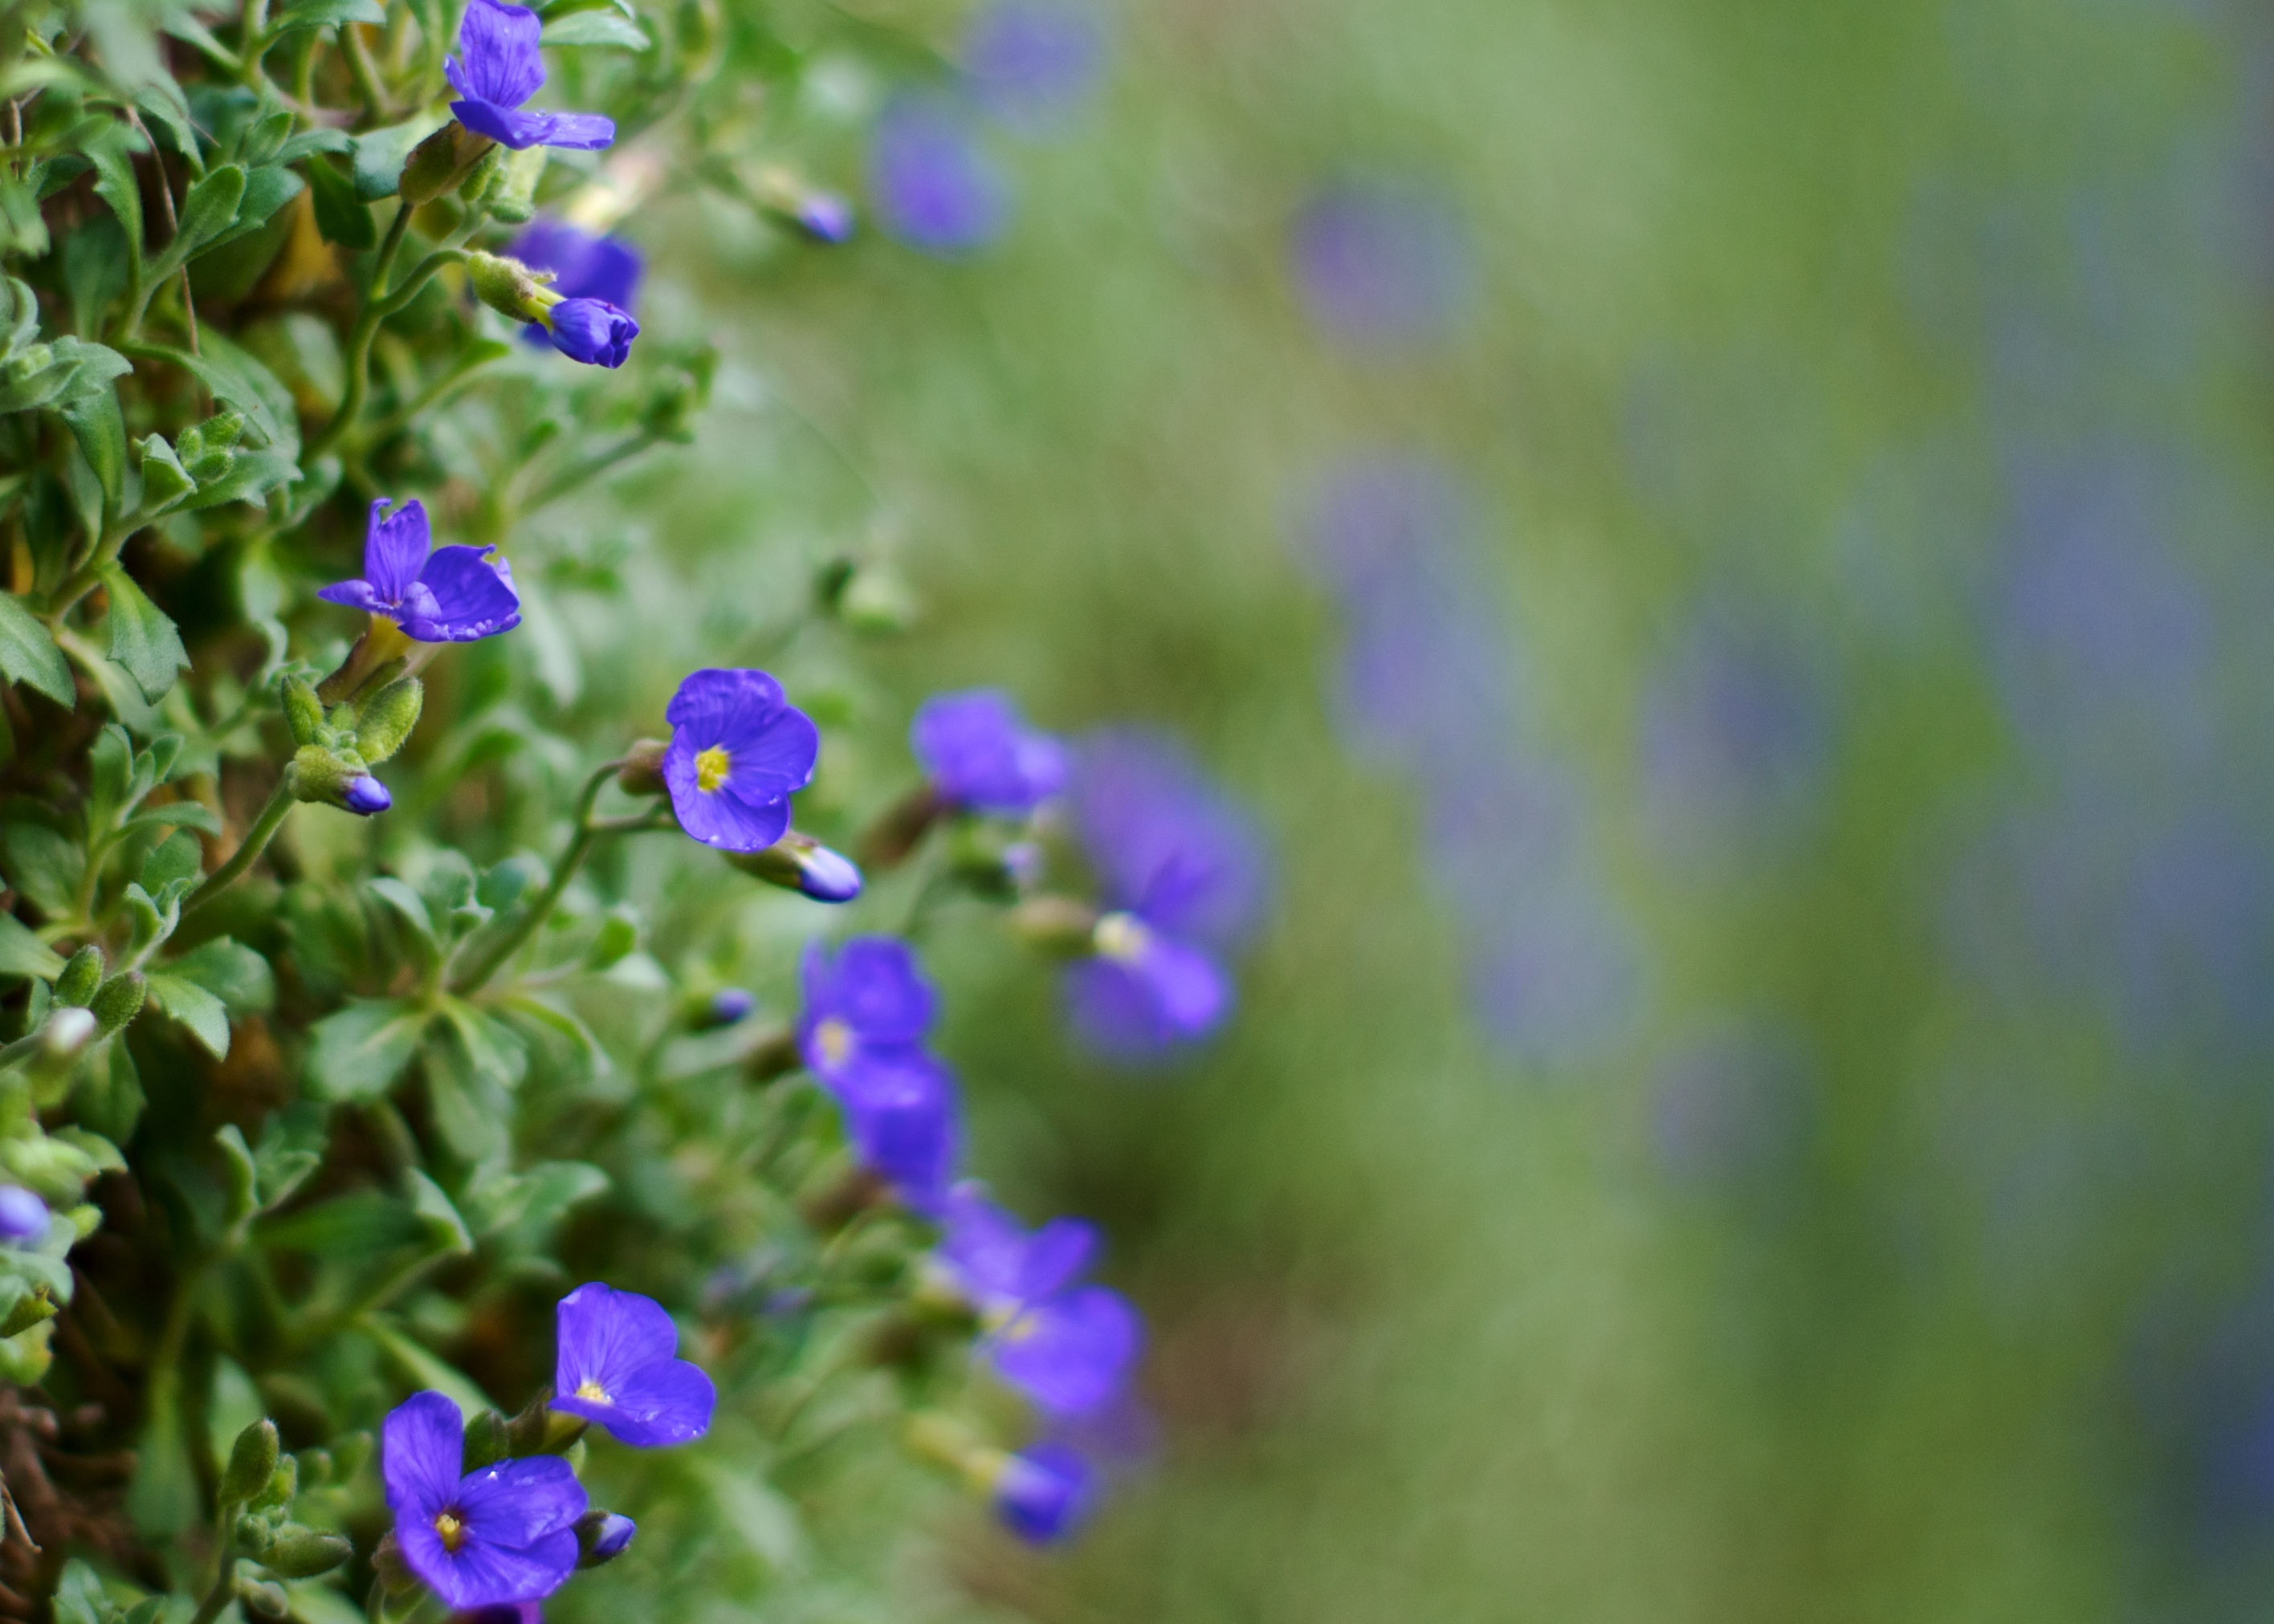
bokeh, plant, meadow, flower, spring, green, herb, blue, flora, wildflower, flowers, forget me not, 50mm, sony, dof, flowery, a100, macro photography, flowering plant, borage family, land plant, dayflower family, english lavender